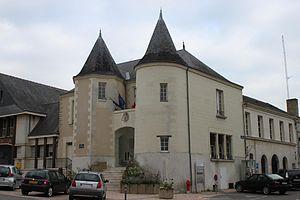
Mairie, Fr-49-Doué-la-Fontaine.
Doué-en-Anjou est, depuis le 30 décembre 2016, une commune nouvelle française, située dans le département de Maine-et-Loire en région Pays de la Loire.
Doué-la-Fontaine est une ancienne commune française située dans le département de Maine-et-Loire, en région Pays de la Loire. Depuis le 30 décembre 2016, la commune forme avec Brigné, Concourson-sur-Layon, Forges, Meigné, Montfort, Saint-Georges-sur-Layon et Les Verchers-sur-Layon, la commune nouvelle de Doué-en-Anjou.